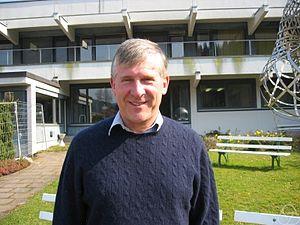
Paul D. Seymour est un mathématicien anglais travaillant sur les mathématiques discrètes, en particulier la combinatoire, la théorie des graphes, et l'optimisation. Il est actuellement professeur à l'université de Princeton, aux États-Unis.